Osman Pasha Jaff

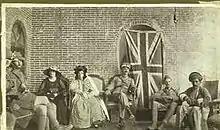
Osman Pasha Jaff

Osman Pasha Jaff, supreme ruler to the Jaff tribe, and an Ottoman ruler in the Mosul vilayet, that contributed to women's suffrage in the Middle East.